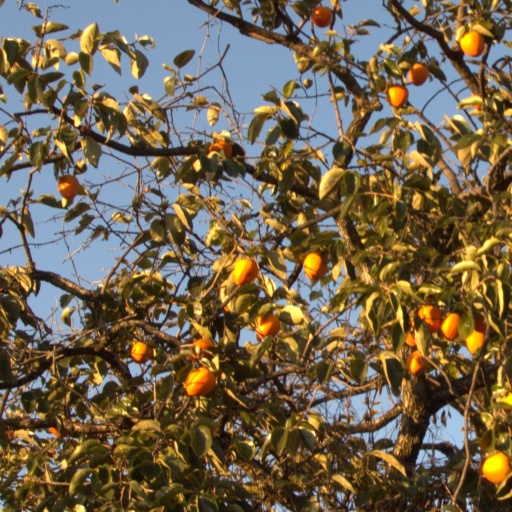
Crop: grape